Gustaf Erik Hasselgren

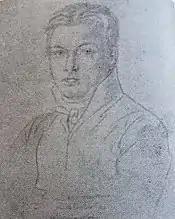
Gustaf Hasselgren; sketch by Rudolph Suhrlandt

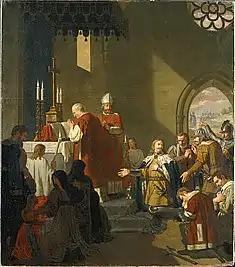
"The Arts and Virtues at the Tomb of Gustav III", before 1816

Gustaf Erik Hasselgren (15 November 1781 — 9 March 1827) was a Swedish painter and etcher. He specialized in Biblical and historical subjects.